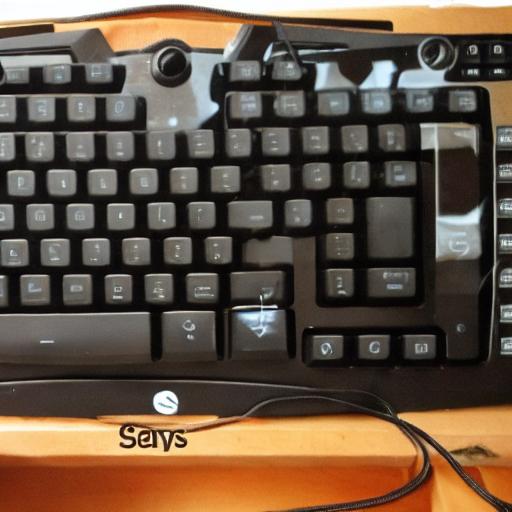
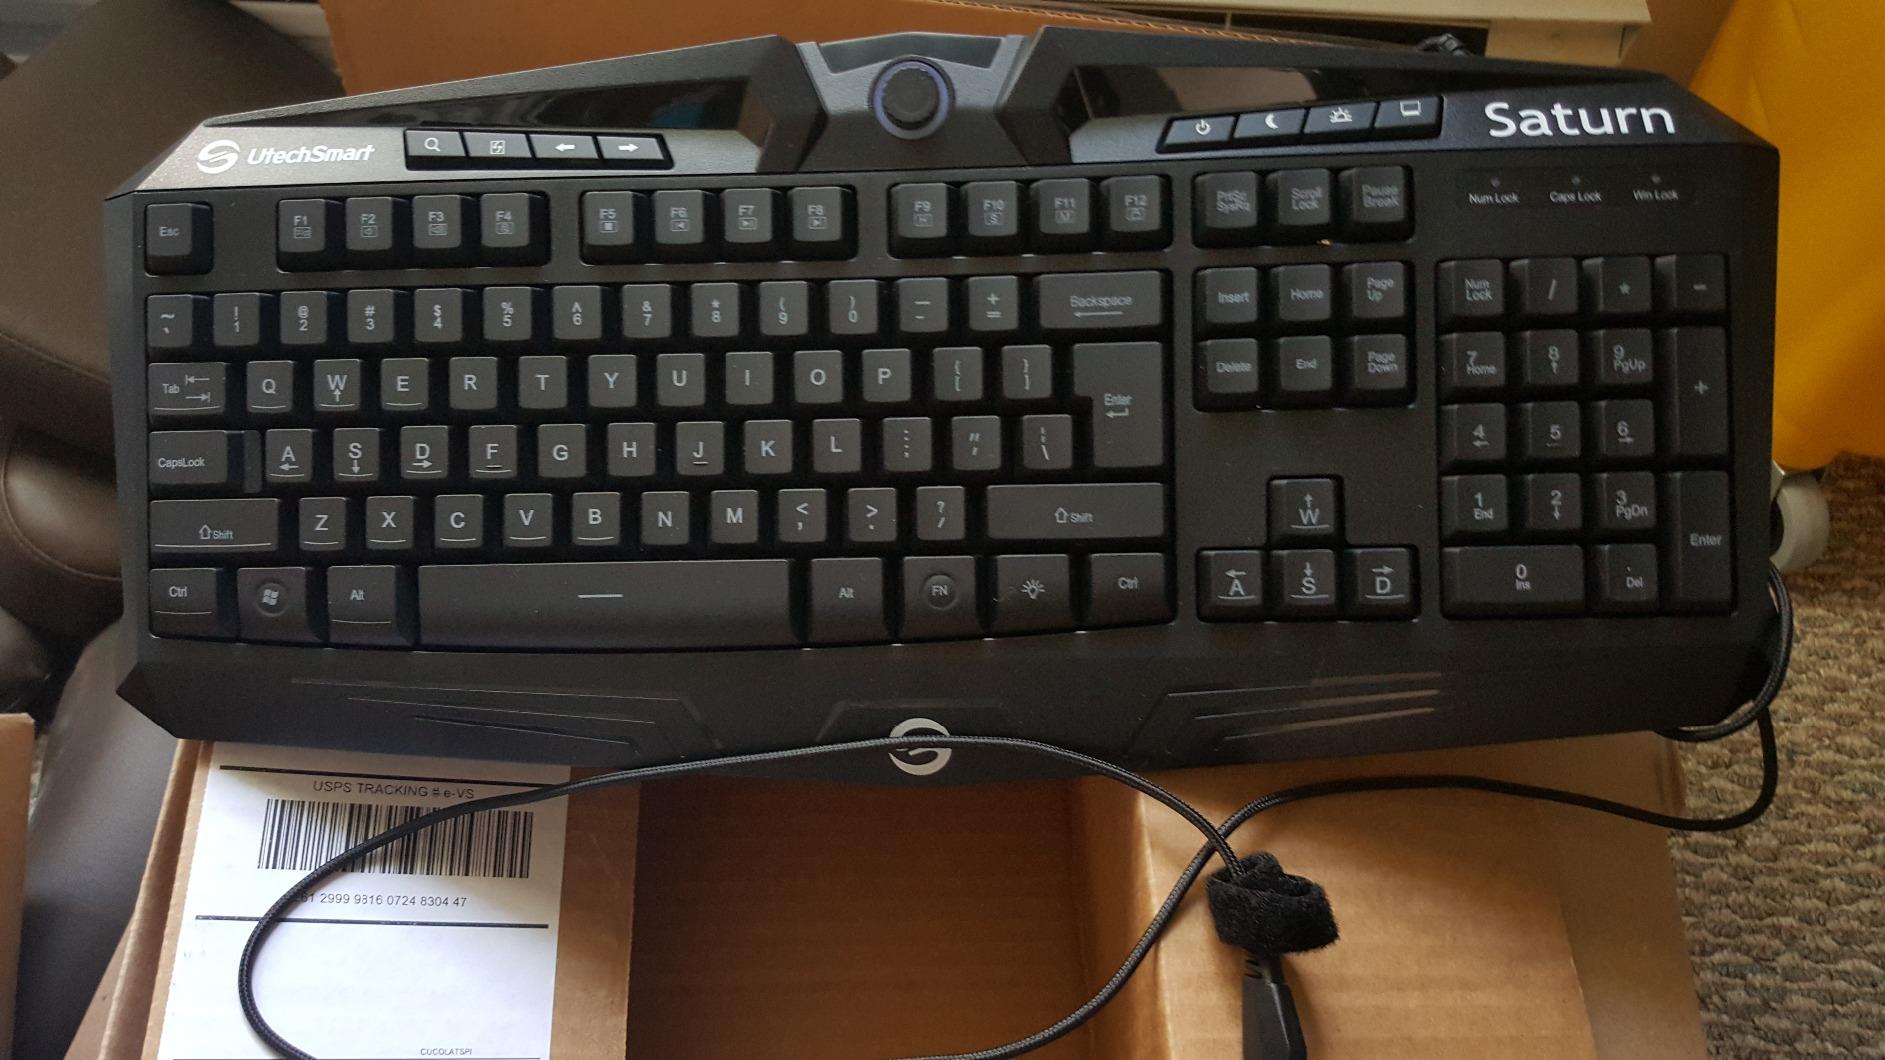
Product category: keyboard
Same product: no